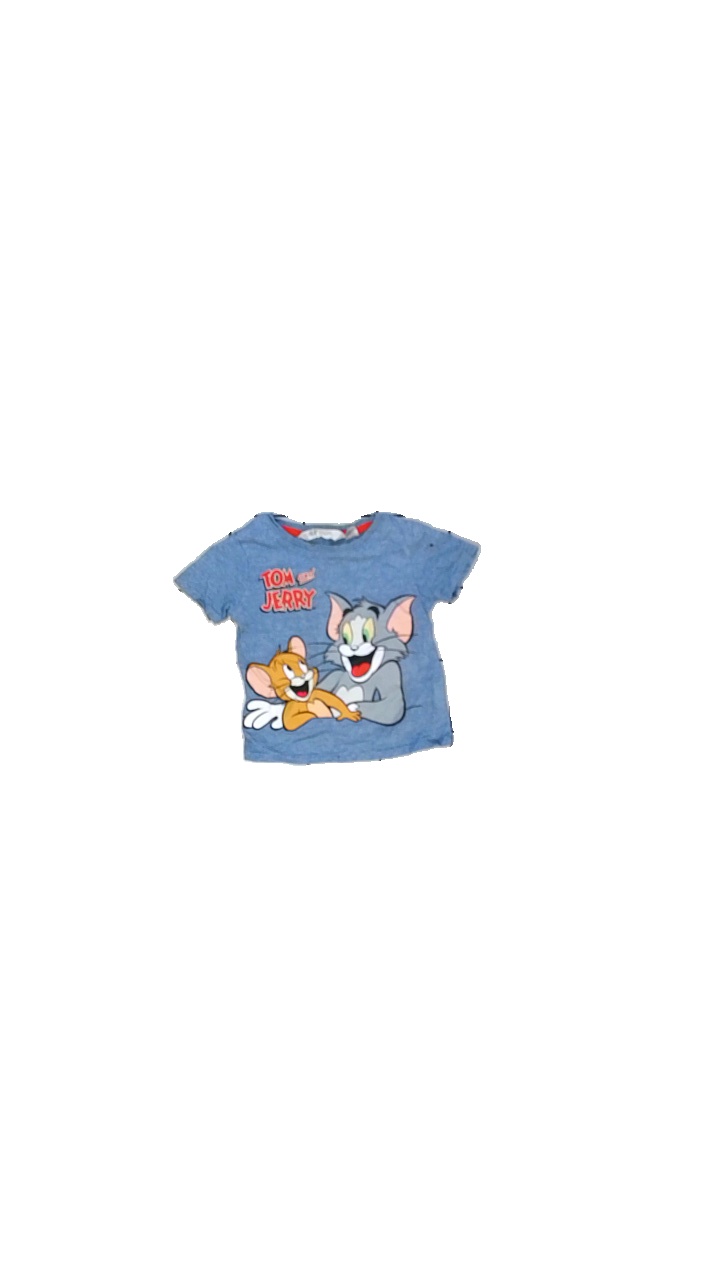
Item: T-shirt (Children)
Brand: H&m
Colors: Blue, Red, Grey, Multicolor
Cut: Regular, C-collar
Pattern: Logo print
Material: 100% cotton
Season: All
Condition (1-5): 3
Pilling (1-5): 3
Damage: crooked seam
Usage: Export
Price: <50